Gippy Grewal

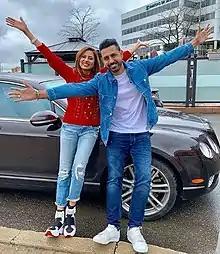
Gippy Grewal with Sargun Mehta during the promotions of Chandigarh Amritsar Chandigarh

Grewal made his film debut as the main antagonist in 2010 Punjabi-language film "Mel Karade Rabba". He followed that up with a lead role in "Jihne Mera Dil Luteya" which became the biggest hit in Punjabi cinema when it released. In April 2012 his film "Mirza – The Untold Story" released with the highest opening for a Punjabi film at the time.